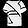
Label: T - shirt / top